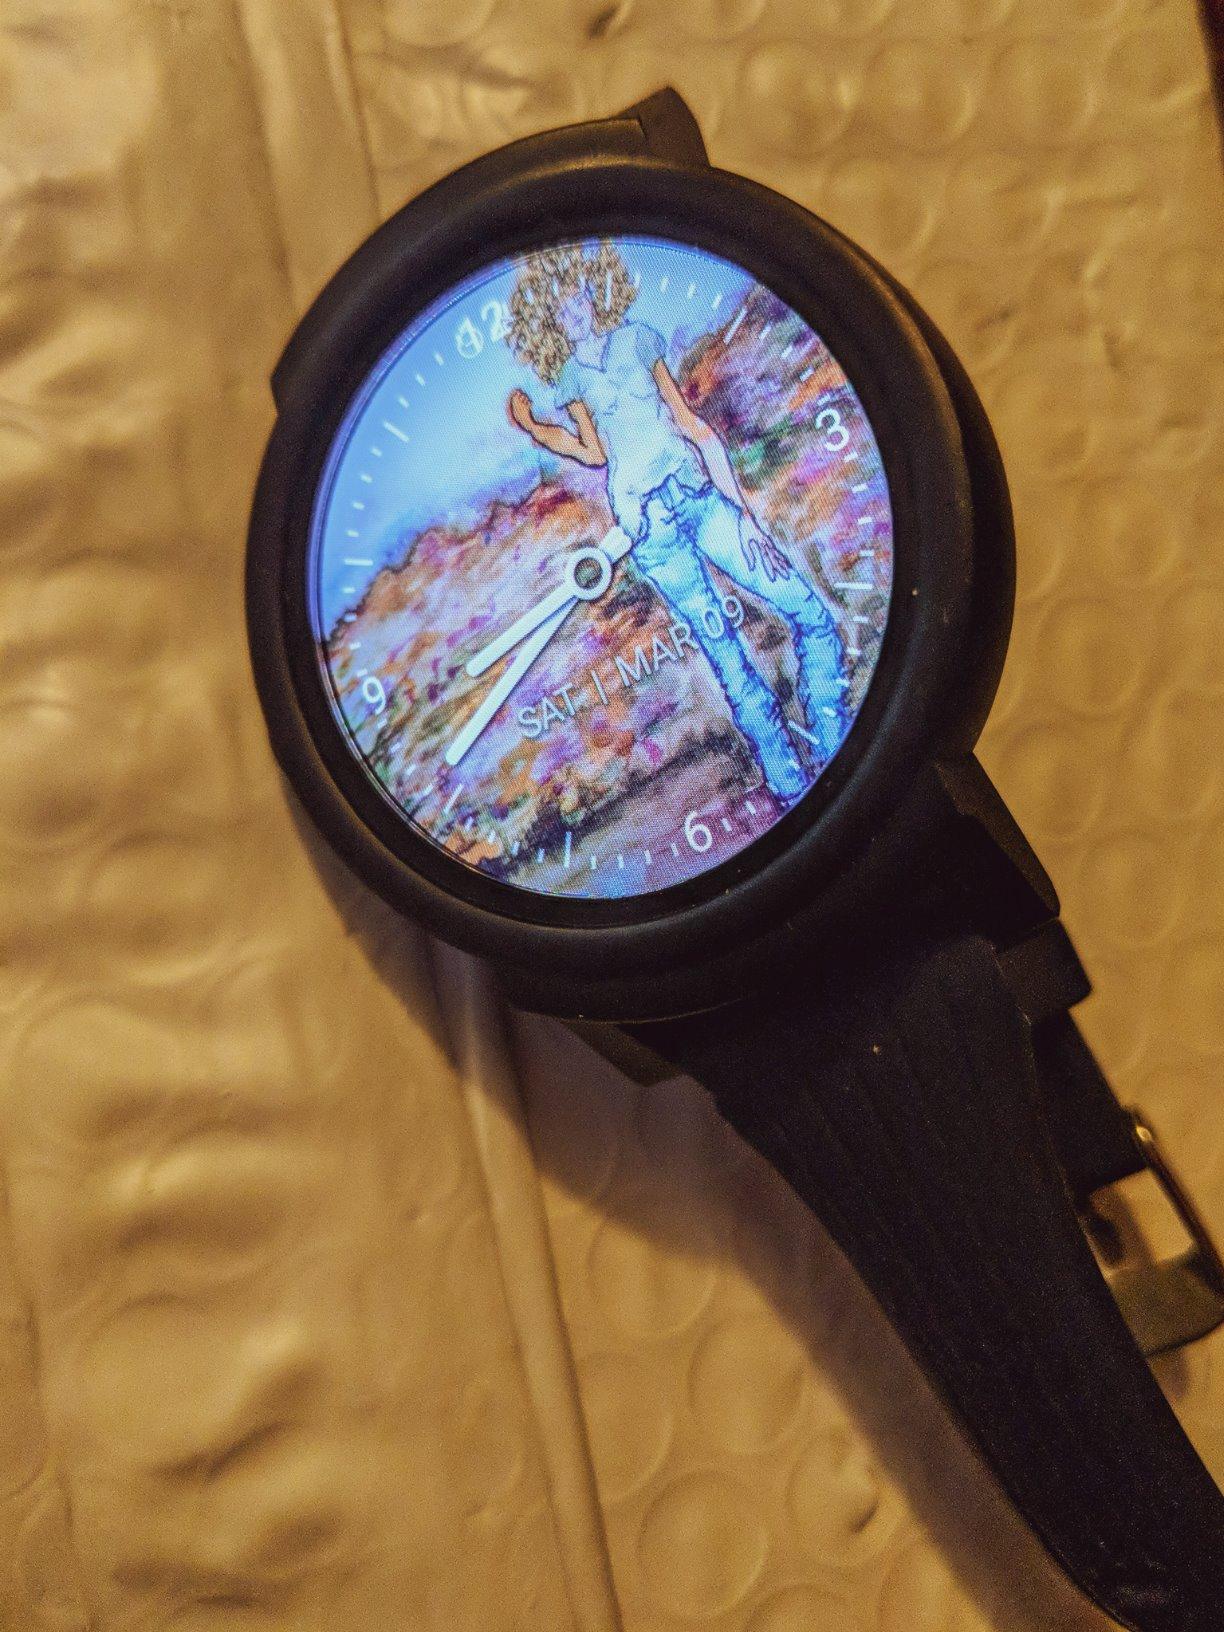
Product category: smartwatch
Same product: yes